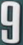
Number: 9